John Ross (Cherokee chief)

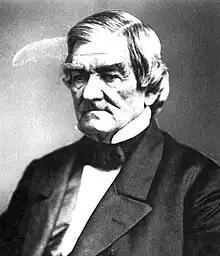
John Ross

John Ross (October 3, 1790 – August 1, 1866) was the Principal Chief of the Cherokee Nation from 1828 to 1866; he served longer in that position than any other person. Ross led the nation through such tumultuous events as forced removal to Indian Territory and the American Civil War.